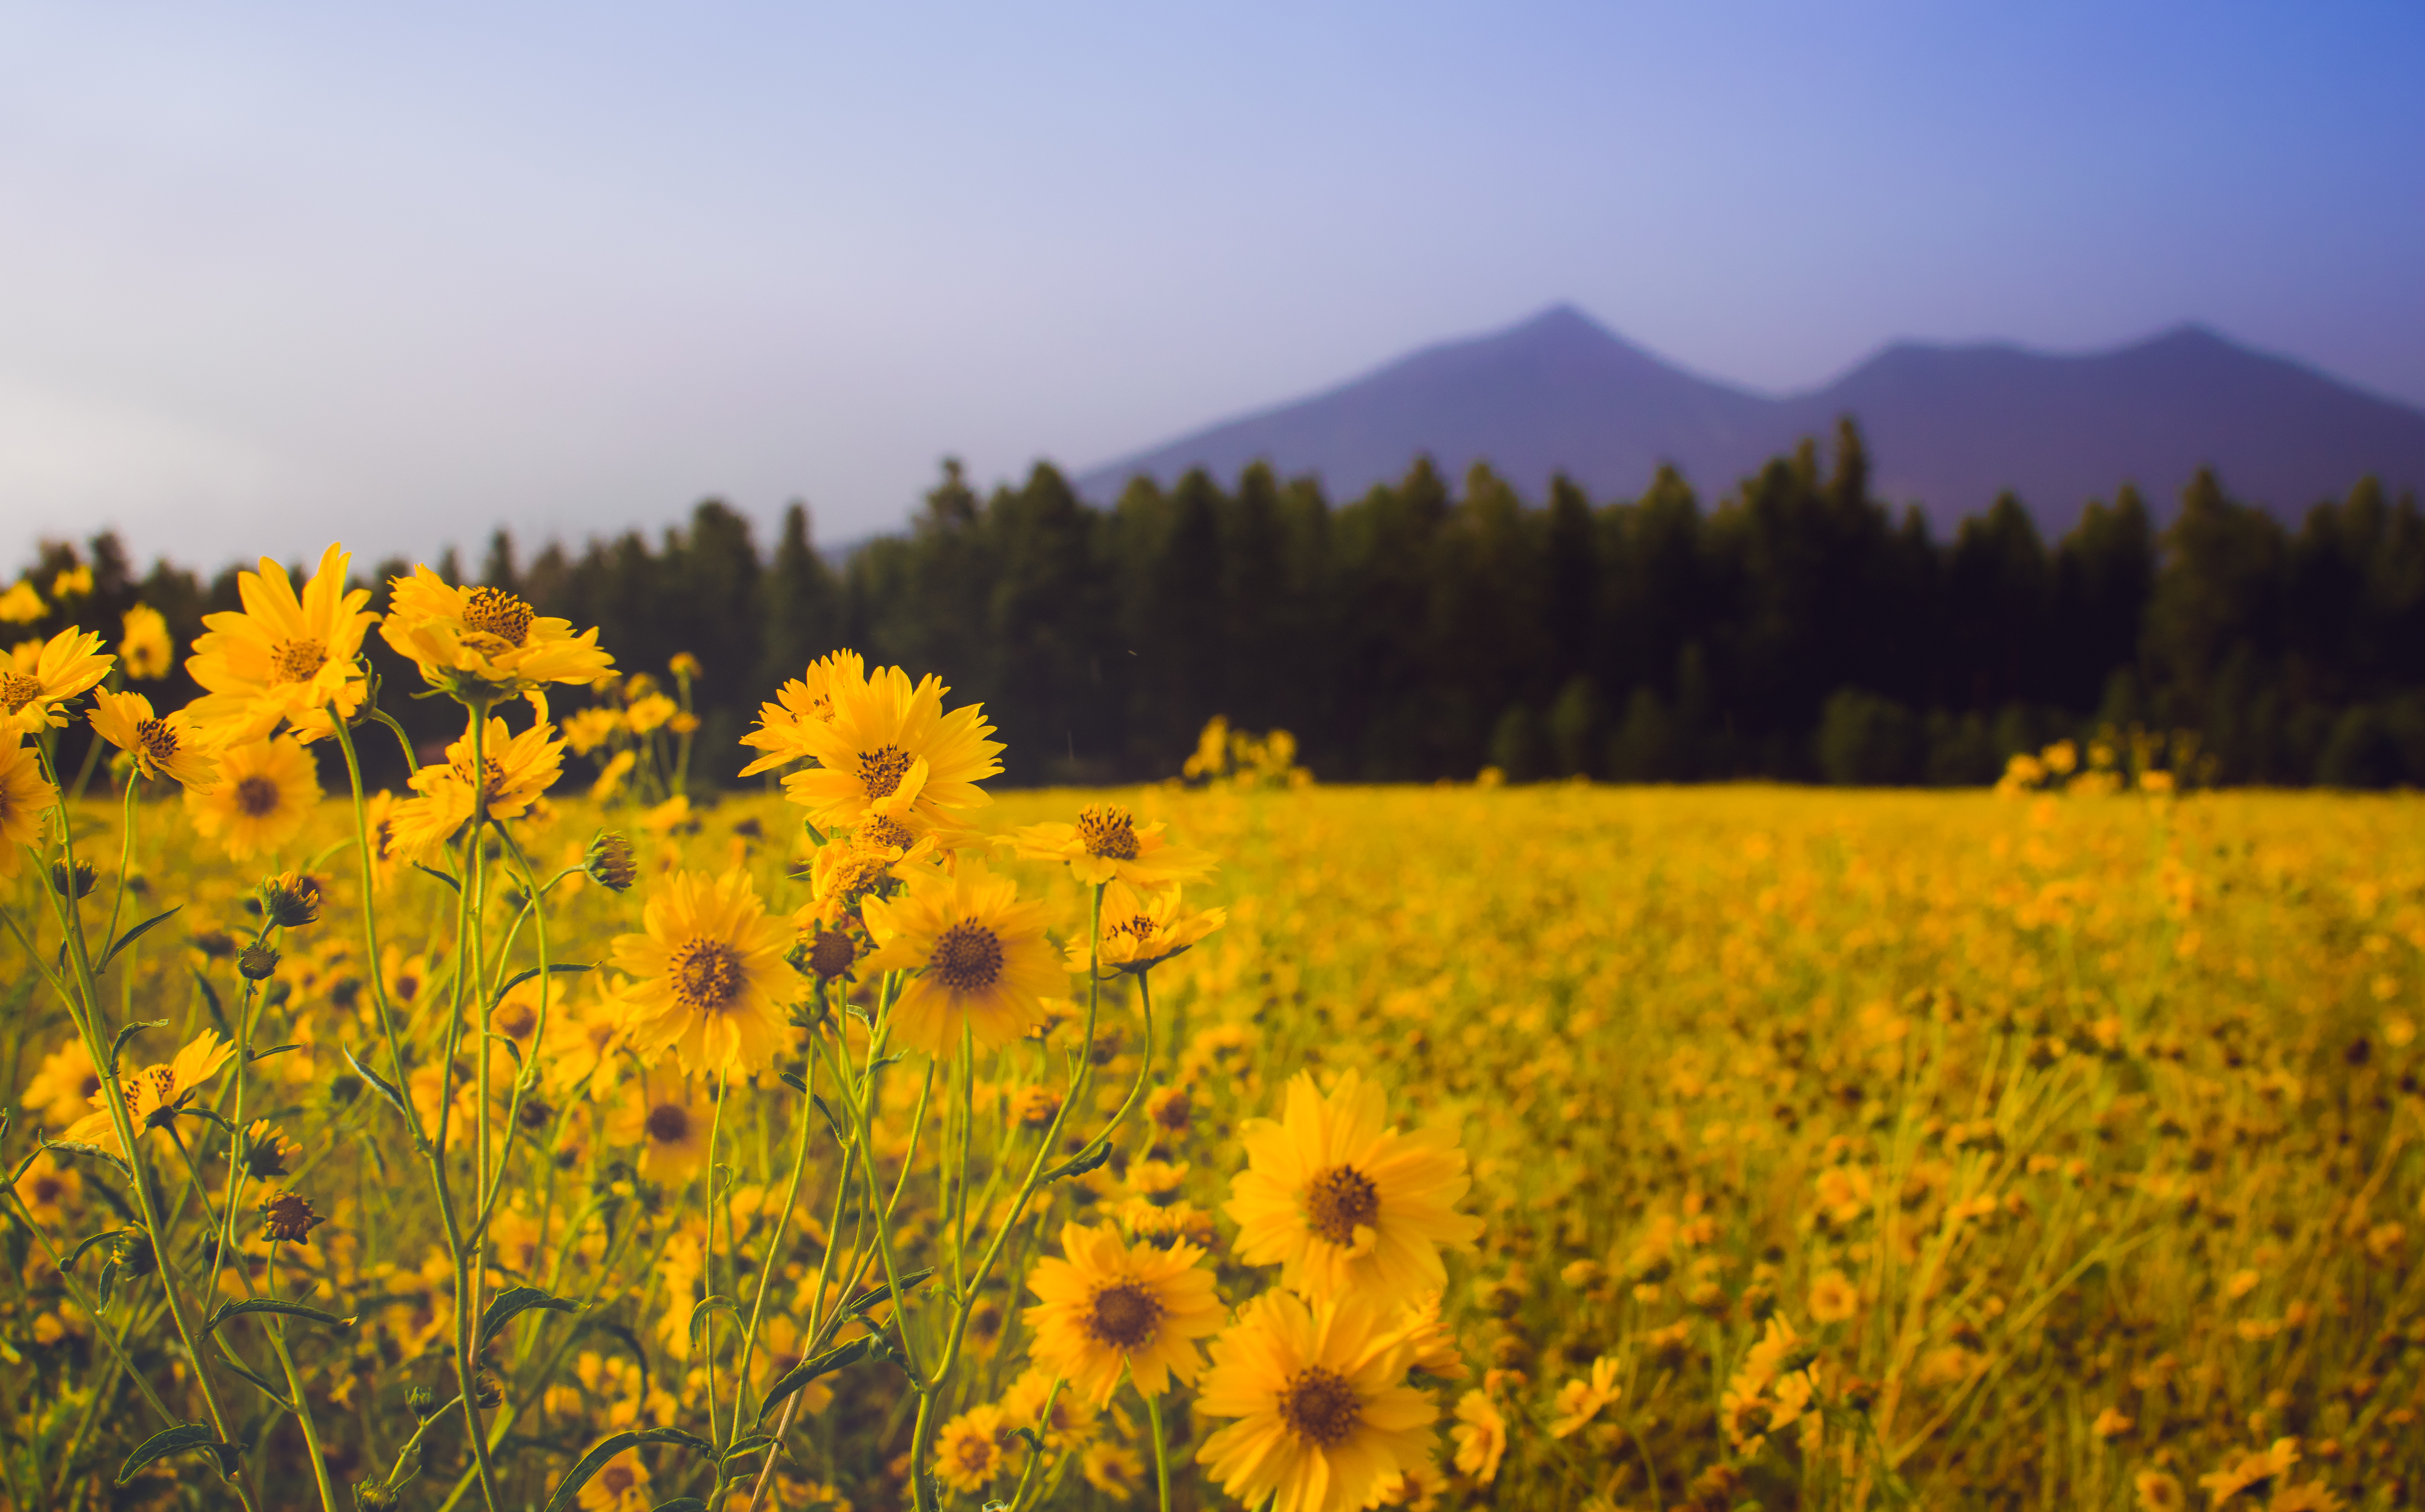
landscape, nature, grass, blossom, mountain, plant, sunset, field, meadow, prairie, sunlight, morning, hill, flower, bloom, rural, produce, autumn, yellow, flora, plain, rapeseed, wildflower, flowers, trees, grassland, plateau, habitat, ecosystem, brassica, rural area, flowering plant, natural environment, mountainous landforms, land plant